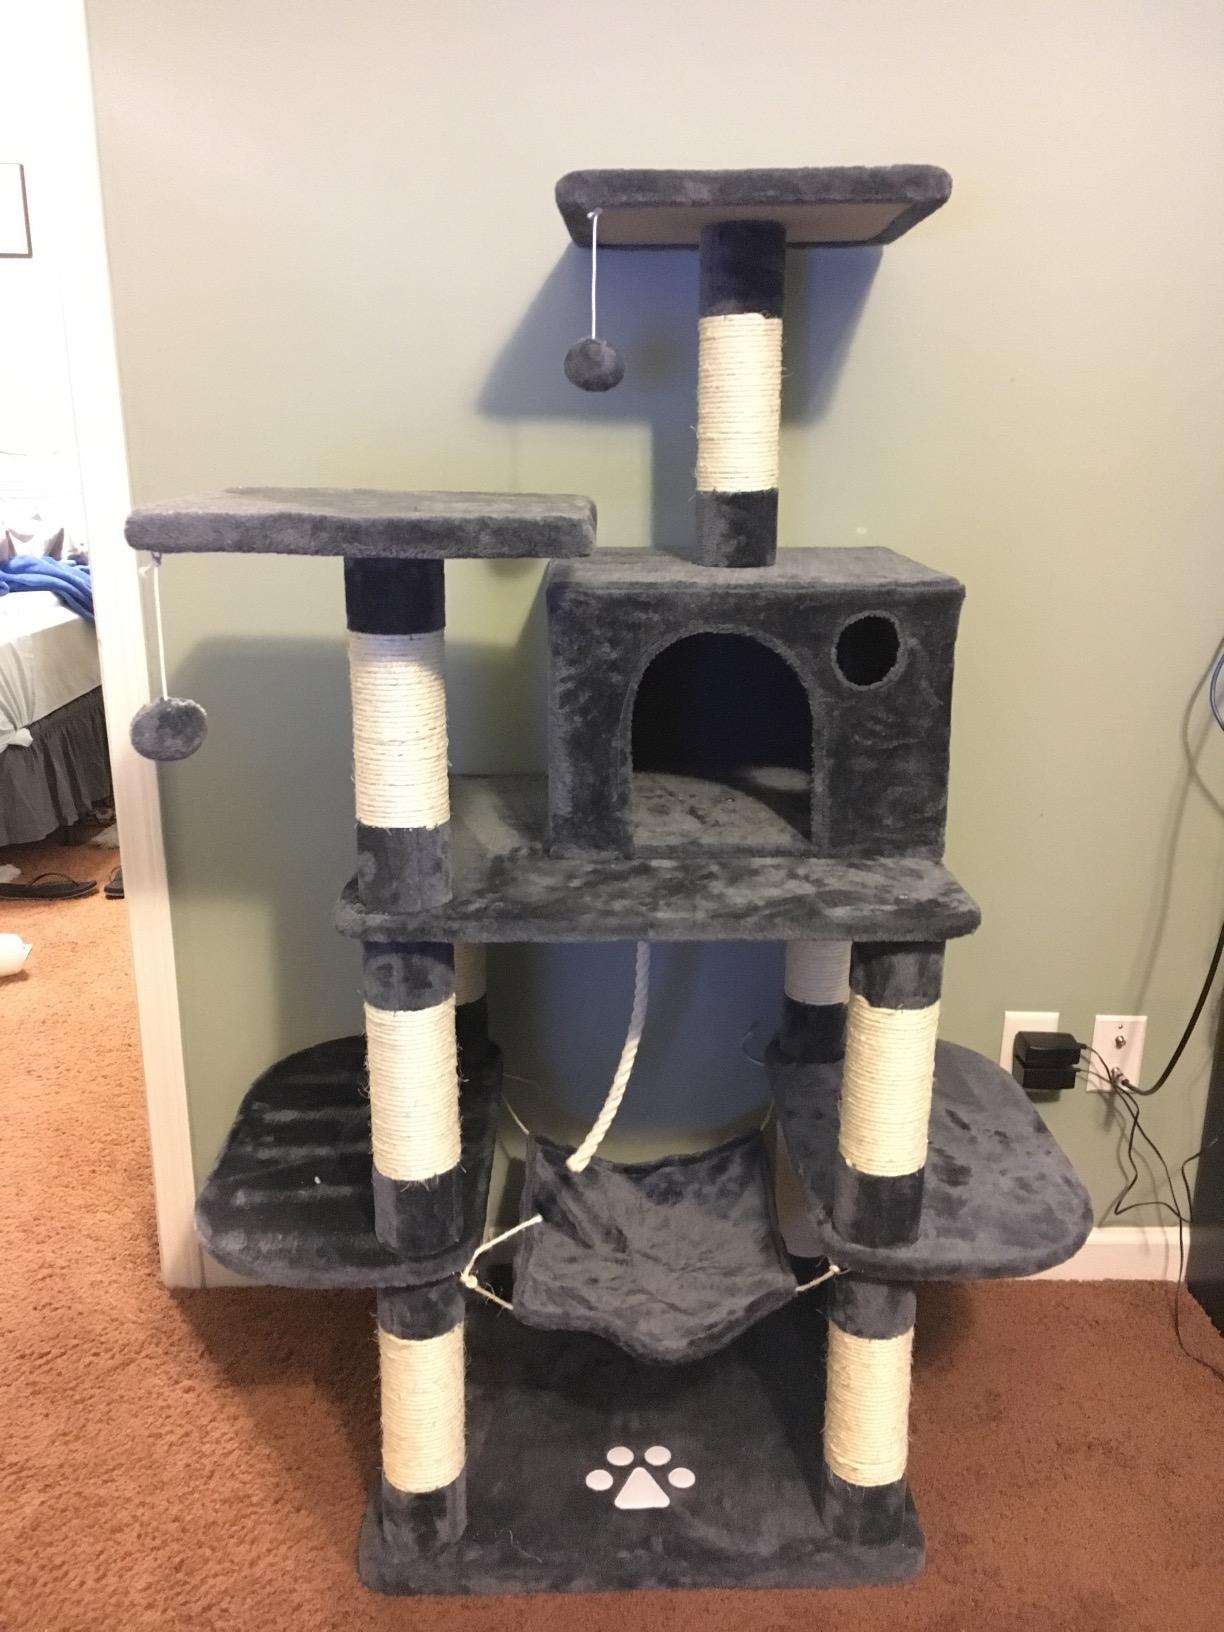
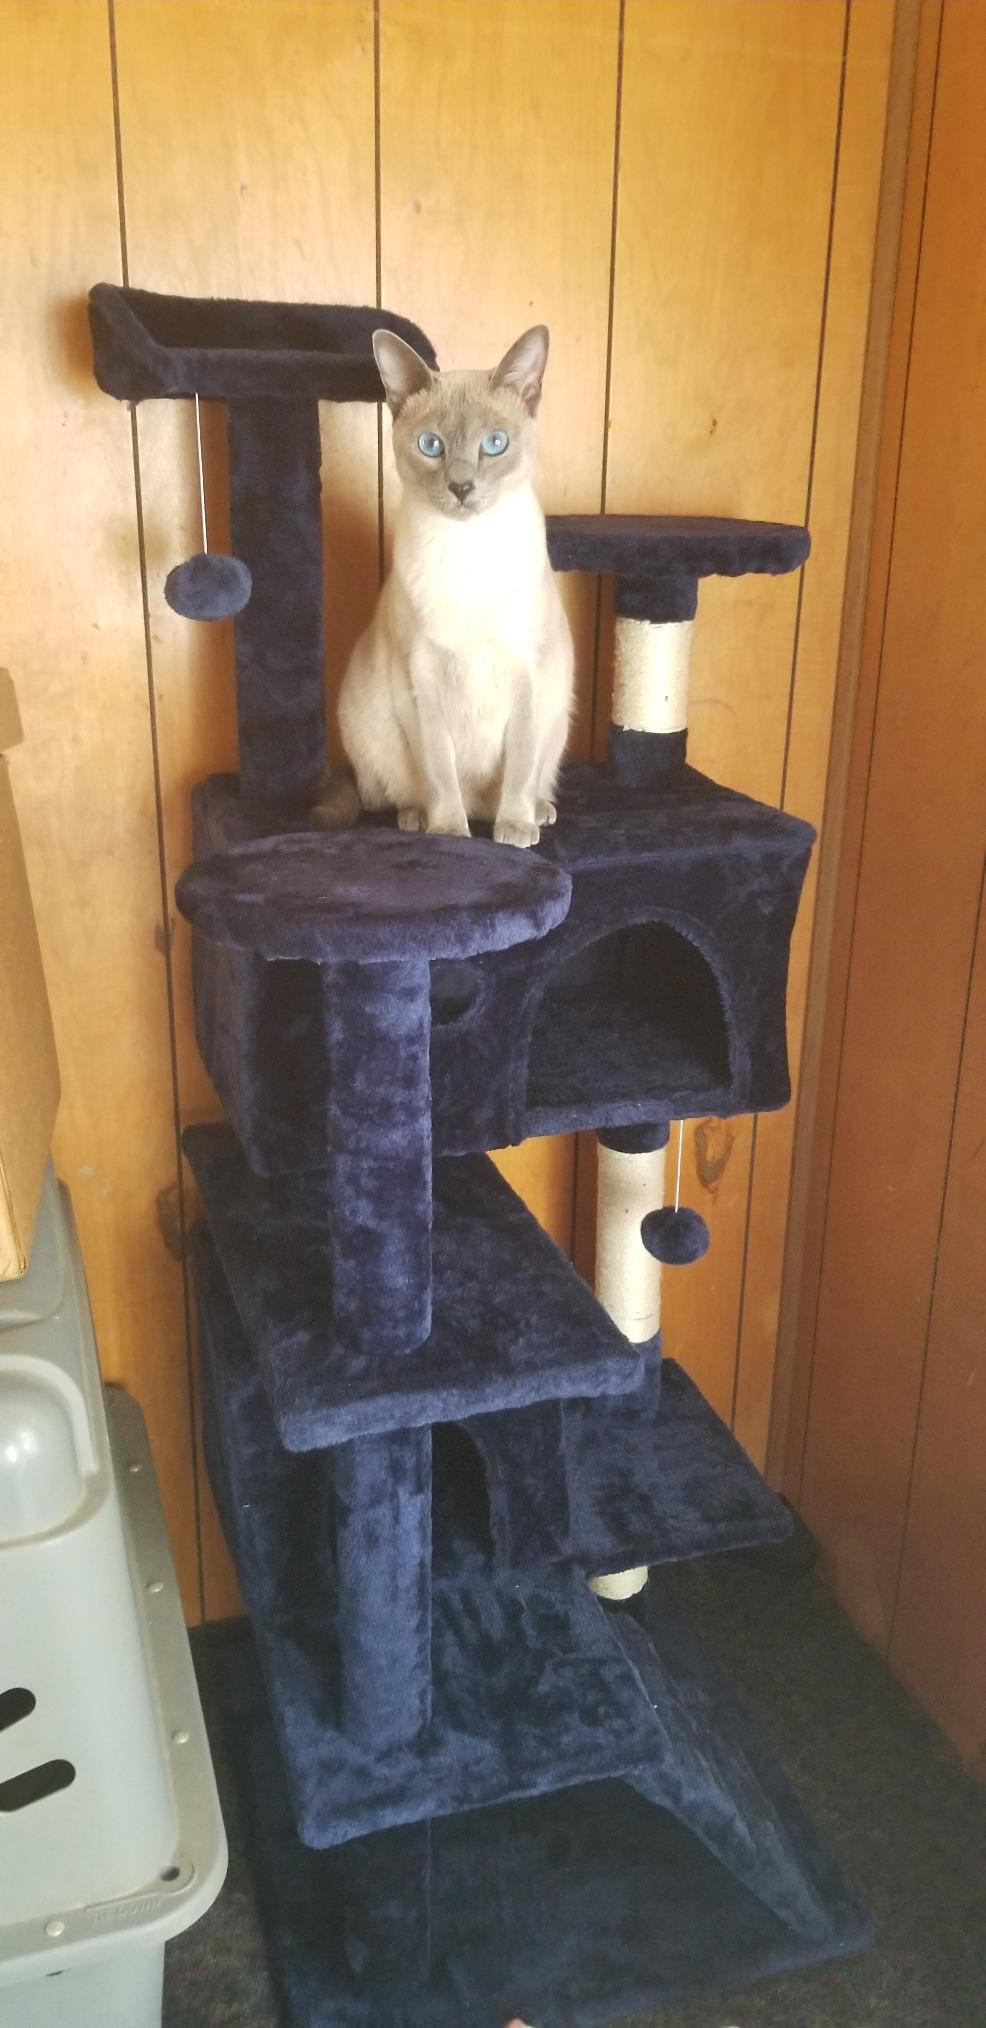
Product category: items_cat tree
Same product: no